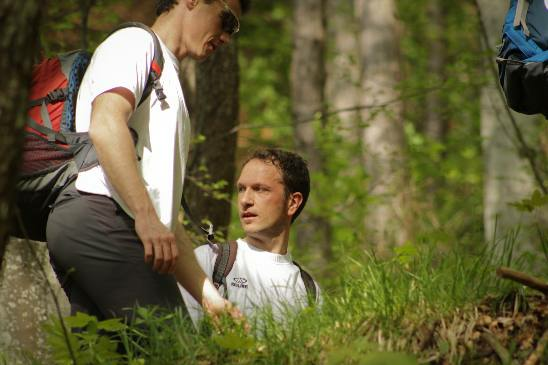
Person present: Yes